Mildred Inez Bailey

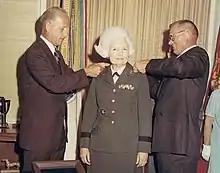
Secretary of the Army Robert F. Froehlke, assisted by Colonel Keith S. Lane, pins stars on the WAC Director, Mildred I. C. Bailey, August 2, 1971.

Mildred Inez Caroon was born in Fort Barnwell, North Carolina, and raised in nearby Kinston. After graduating from high school, she enrolled in Flora MacDonald College in Red Springs, North Carolina. She transferred to the Woman's College of the University of North Carolina (now the University of North Carolina at Greensboro) in her sophomore year and graduated in 1940. After graduation, she attended summer school at the University of North Carolina at Chapel Hill. Bailey went on to teach French in Taylorsville, North Carolina.